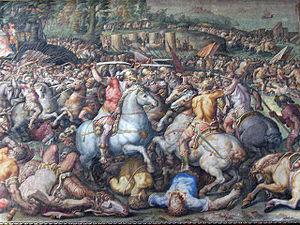
San Vincenzo est une commune de la province de Livourne dans la région Toscane en Italie.